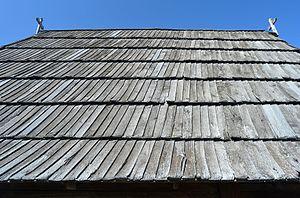
L'église en bois de l'Ascension de Pranjani est une église orthodoxe serbe située à Pranjani, dans le district de Moravica et dans la municipalité de Gornji Milanovac en Serbie. Elle est inscrite sur la liste des monuments culturels de grande importance de la République de Serbie.